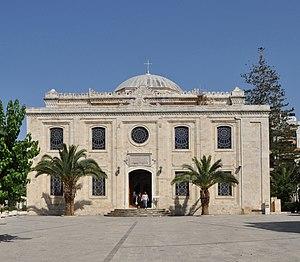
Héraklion (Crète, Grèce): la basilique Saint Tite